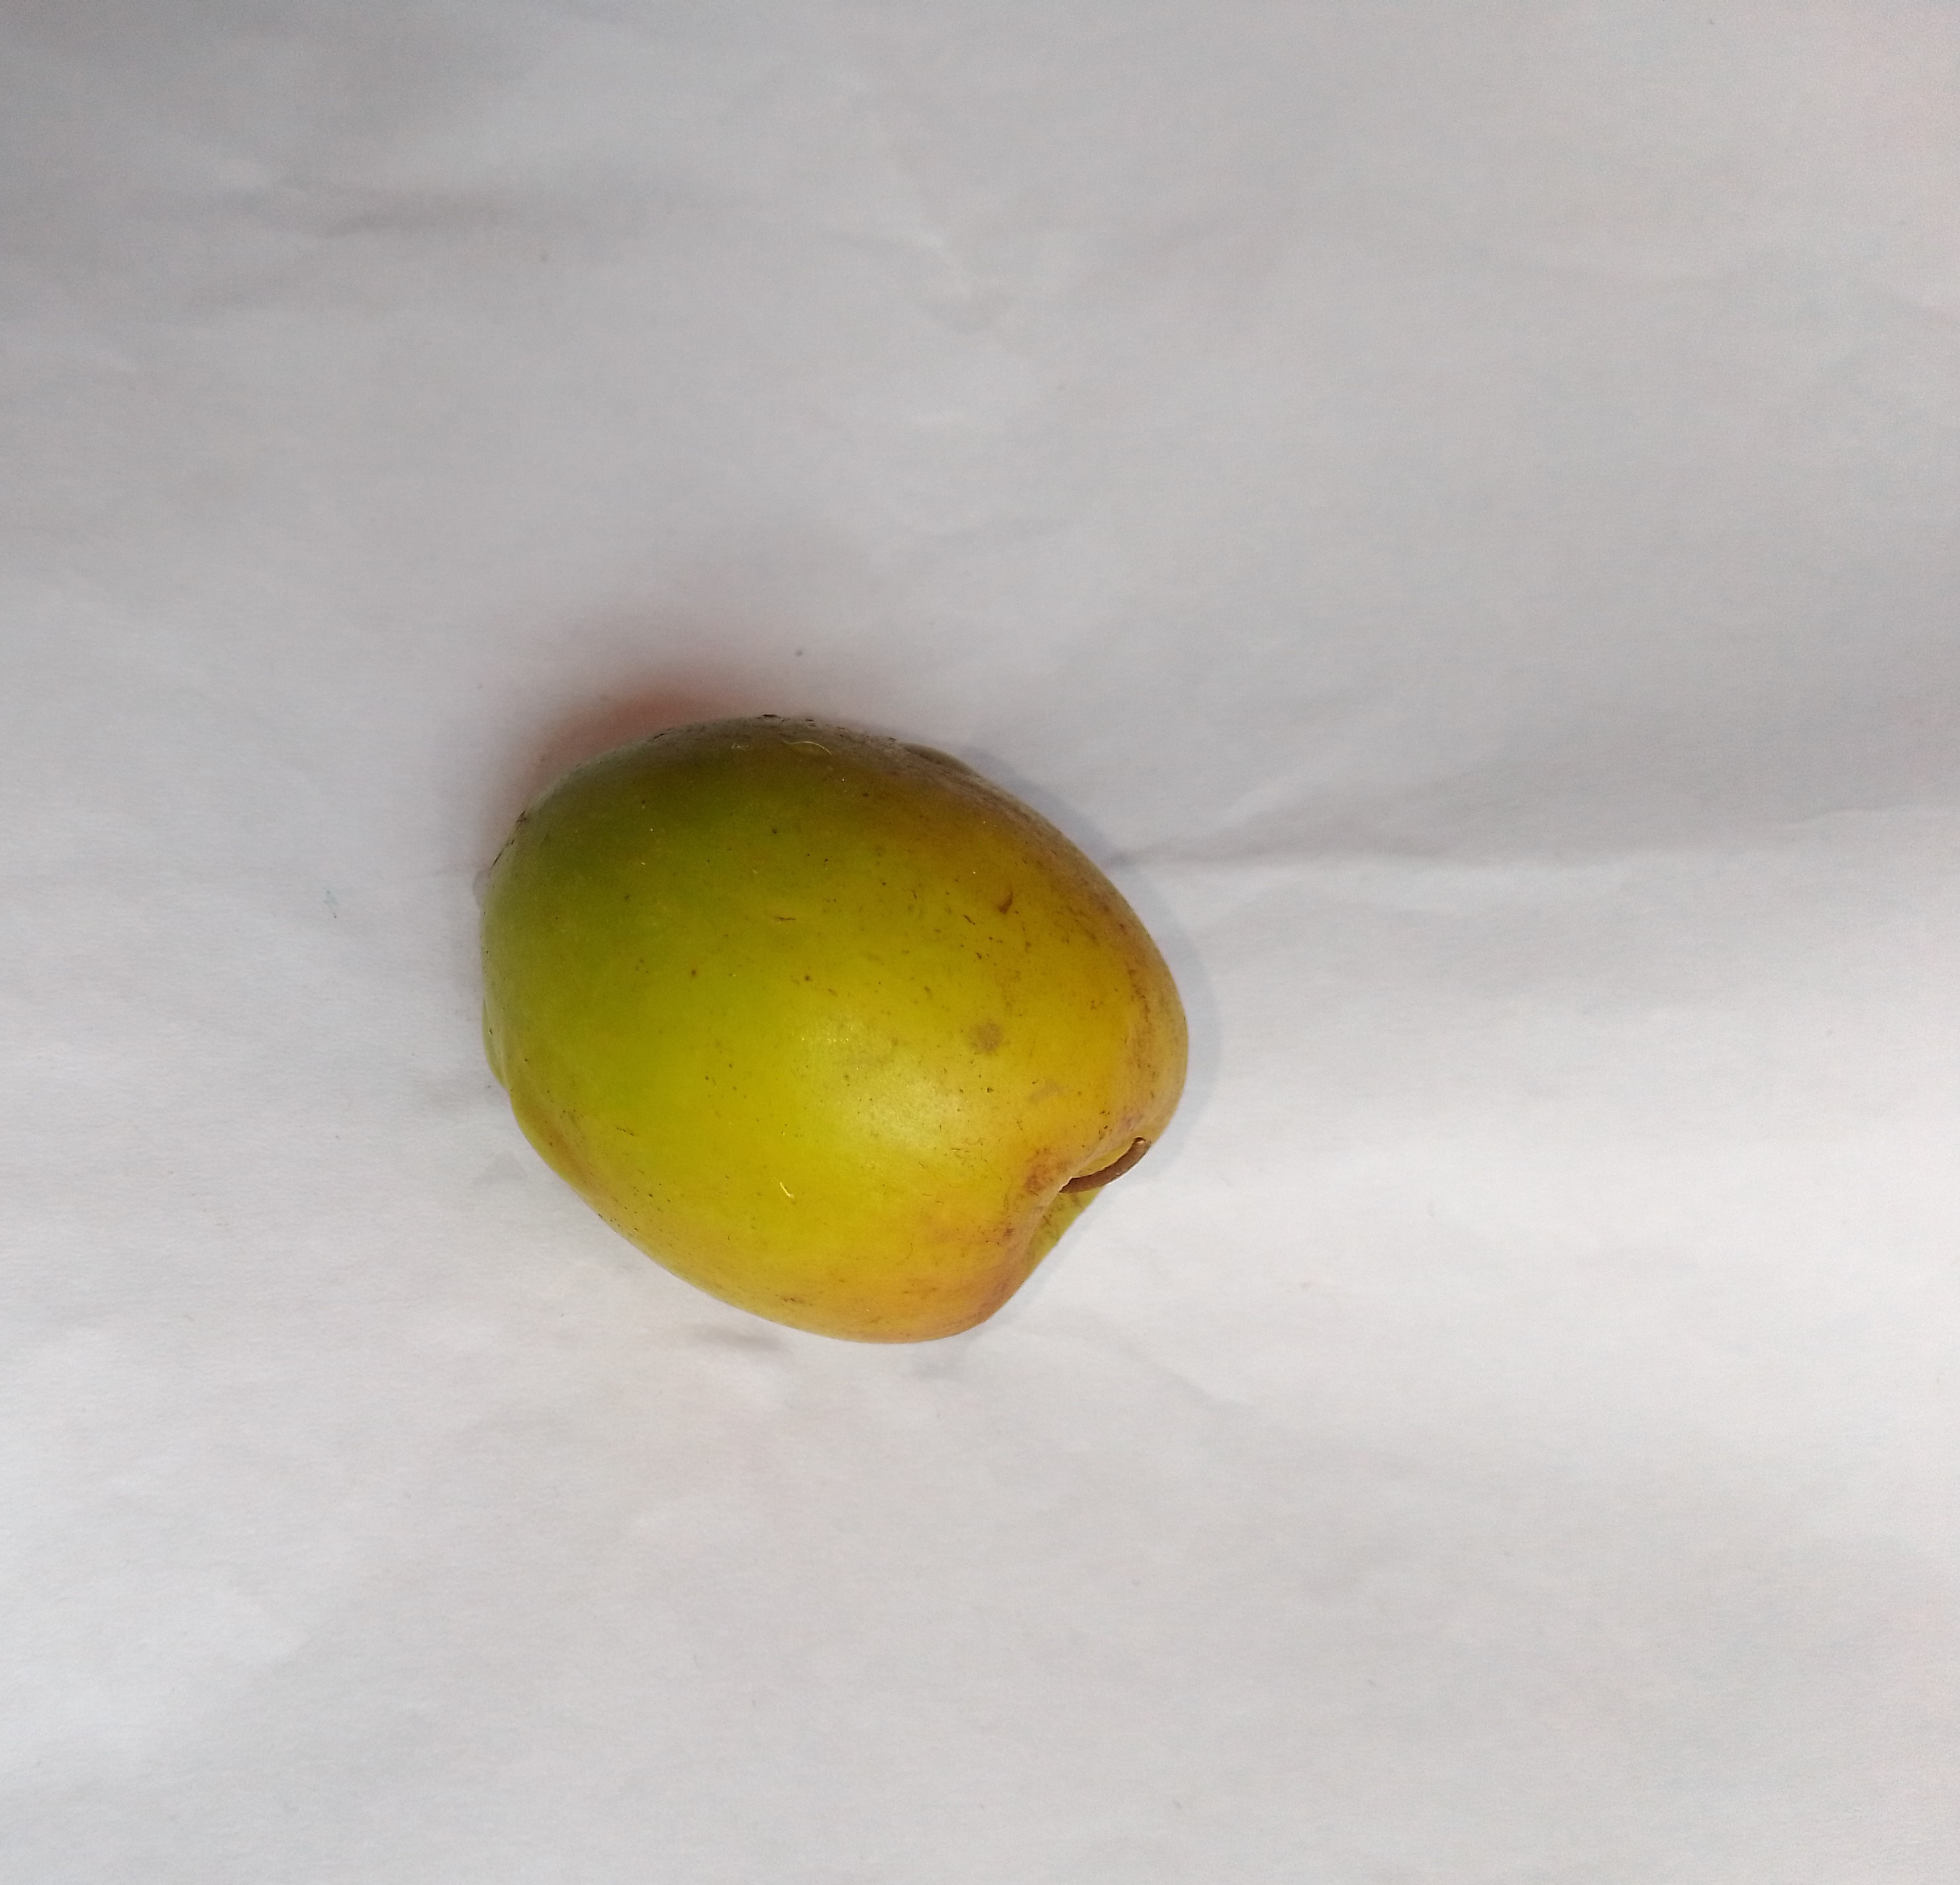
Fruit: jujube
Condition: fresh